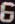
Number: 6